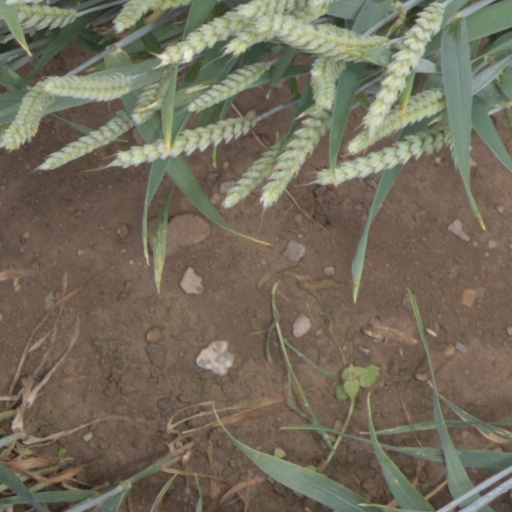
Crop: wheat